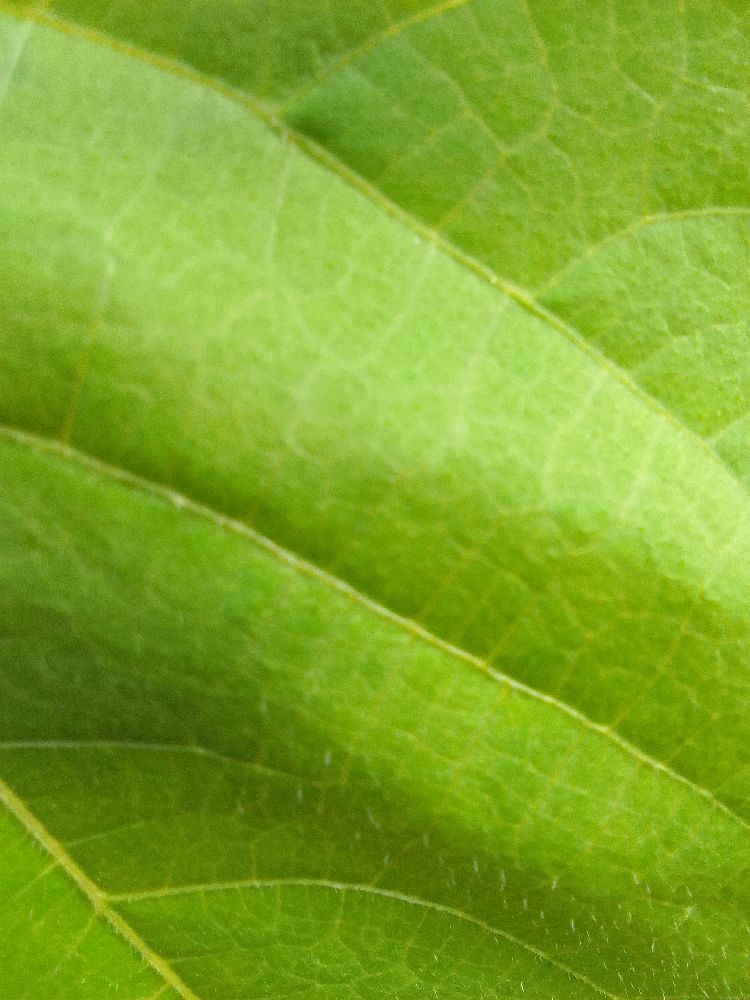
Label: healthy